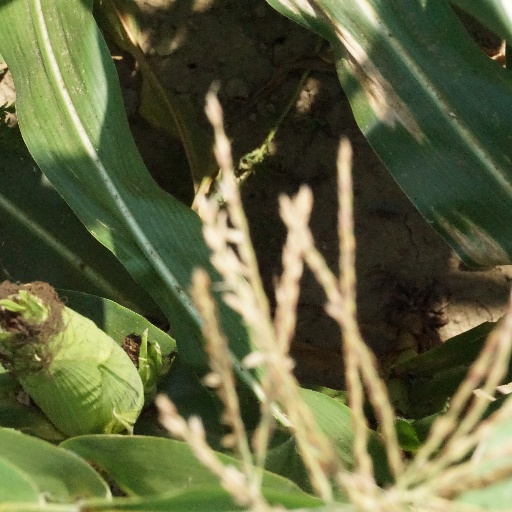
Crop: maize; corn